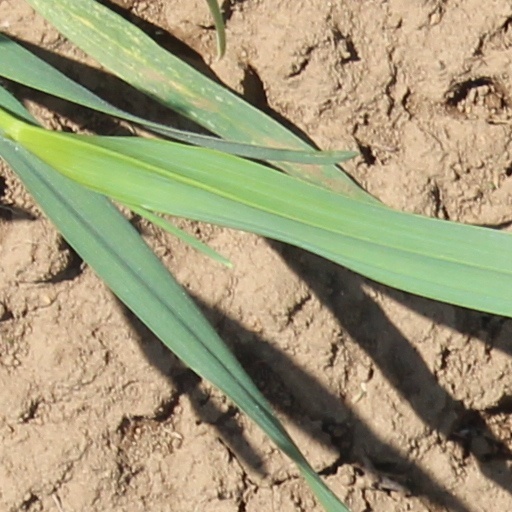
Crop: wheat